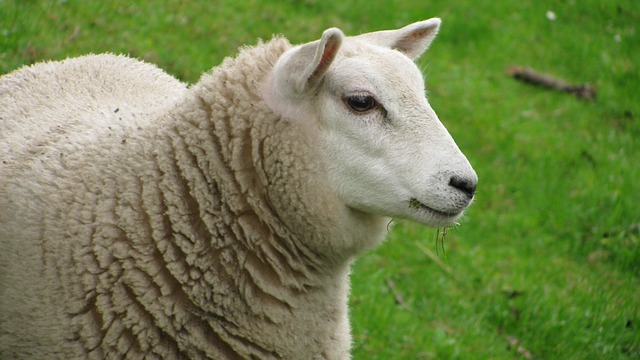
Label: sheep